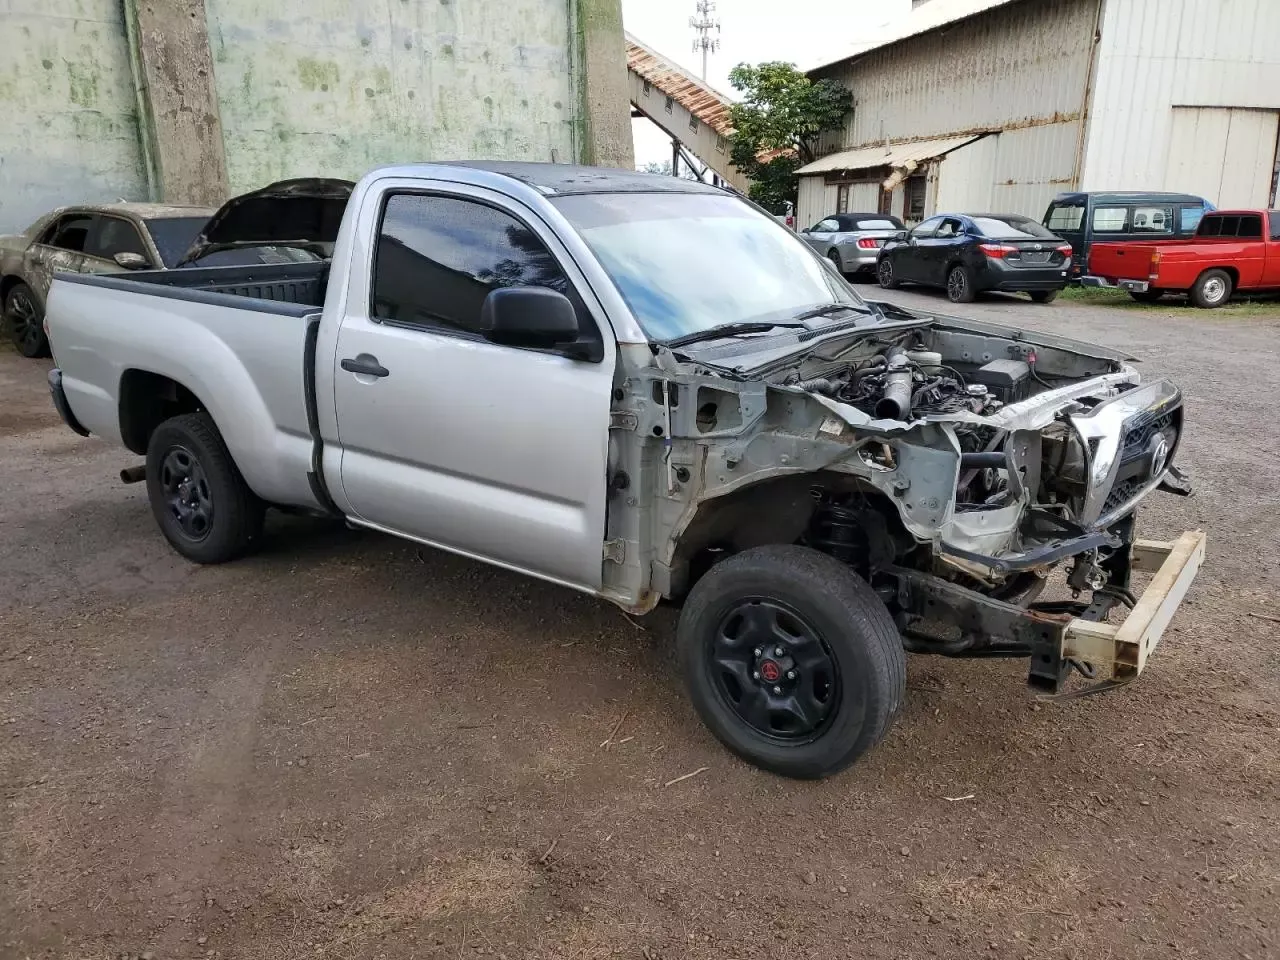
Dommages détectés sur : plaque d'immatriculation avant, pare-choc avant, feu avant droit, feu avant gauche, capot, aile avant droite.
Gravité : majeur